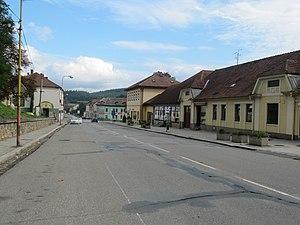
Zastávka est une commune du district de Brno-Campagne, dans la région de Moravie-du-Sud, en République tchèque. Sa population s'élevait à 2 555 habitants en 2017.